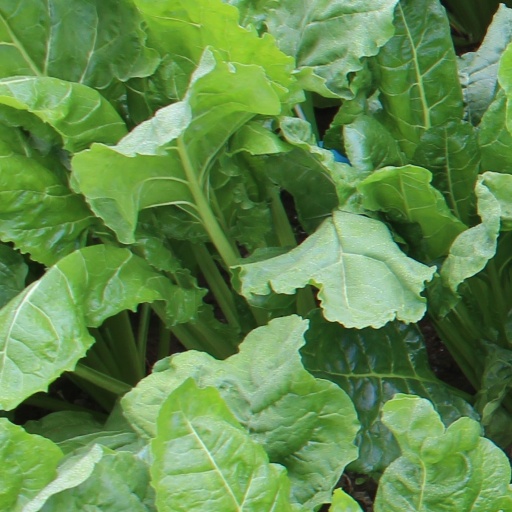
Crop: sugar beet